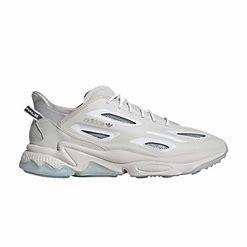
Brand: Adidas
Model: Ozweego Celox